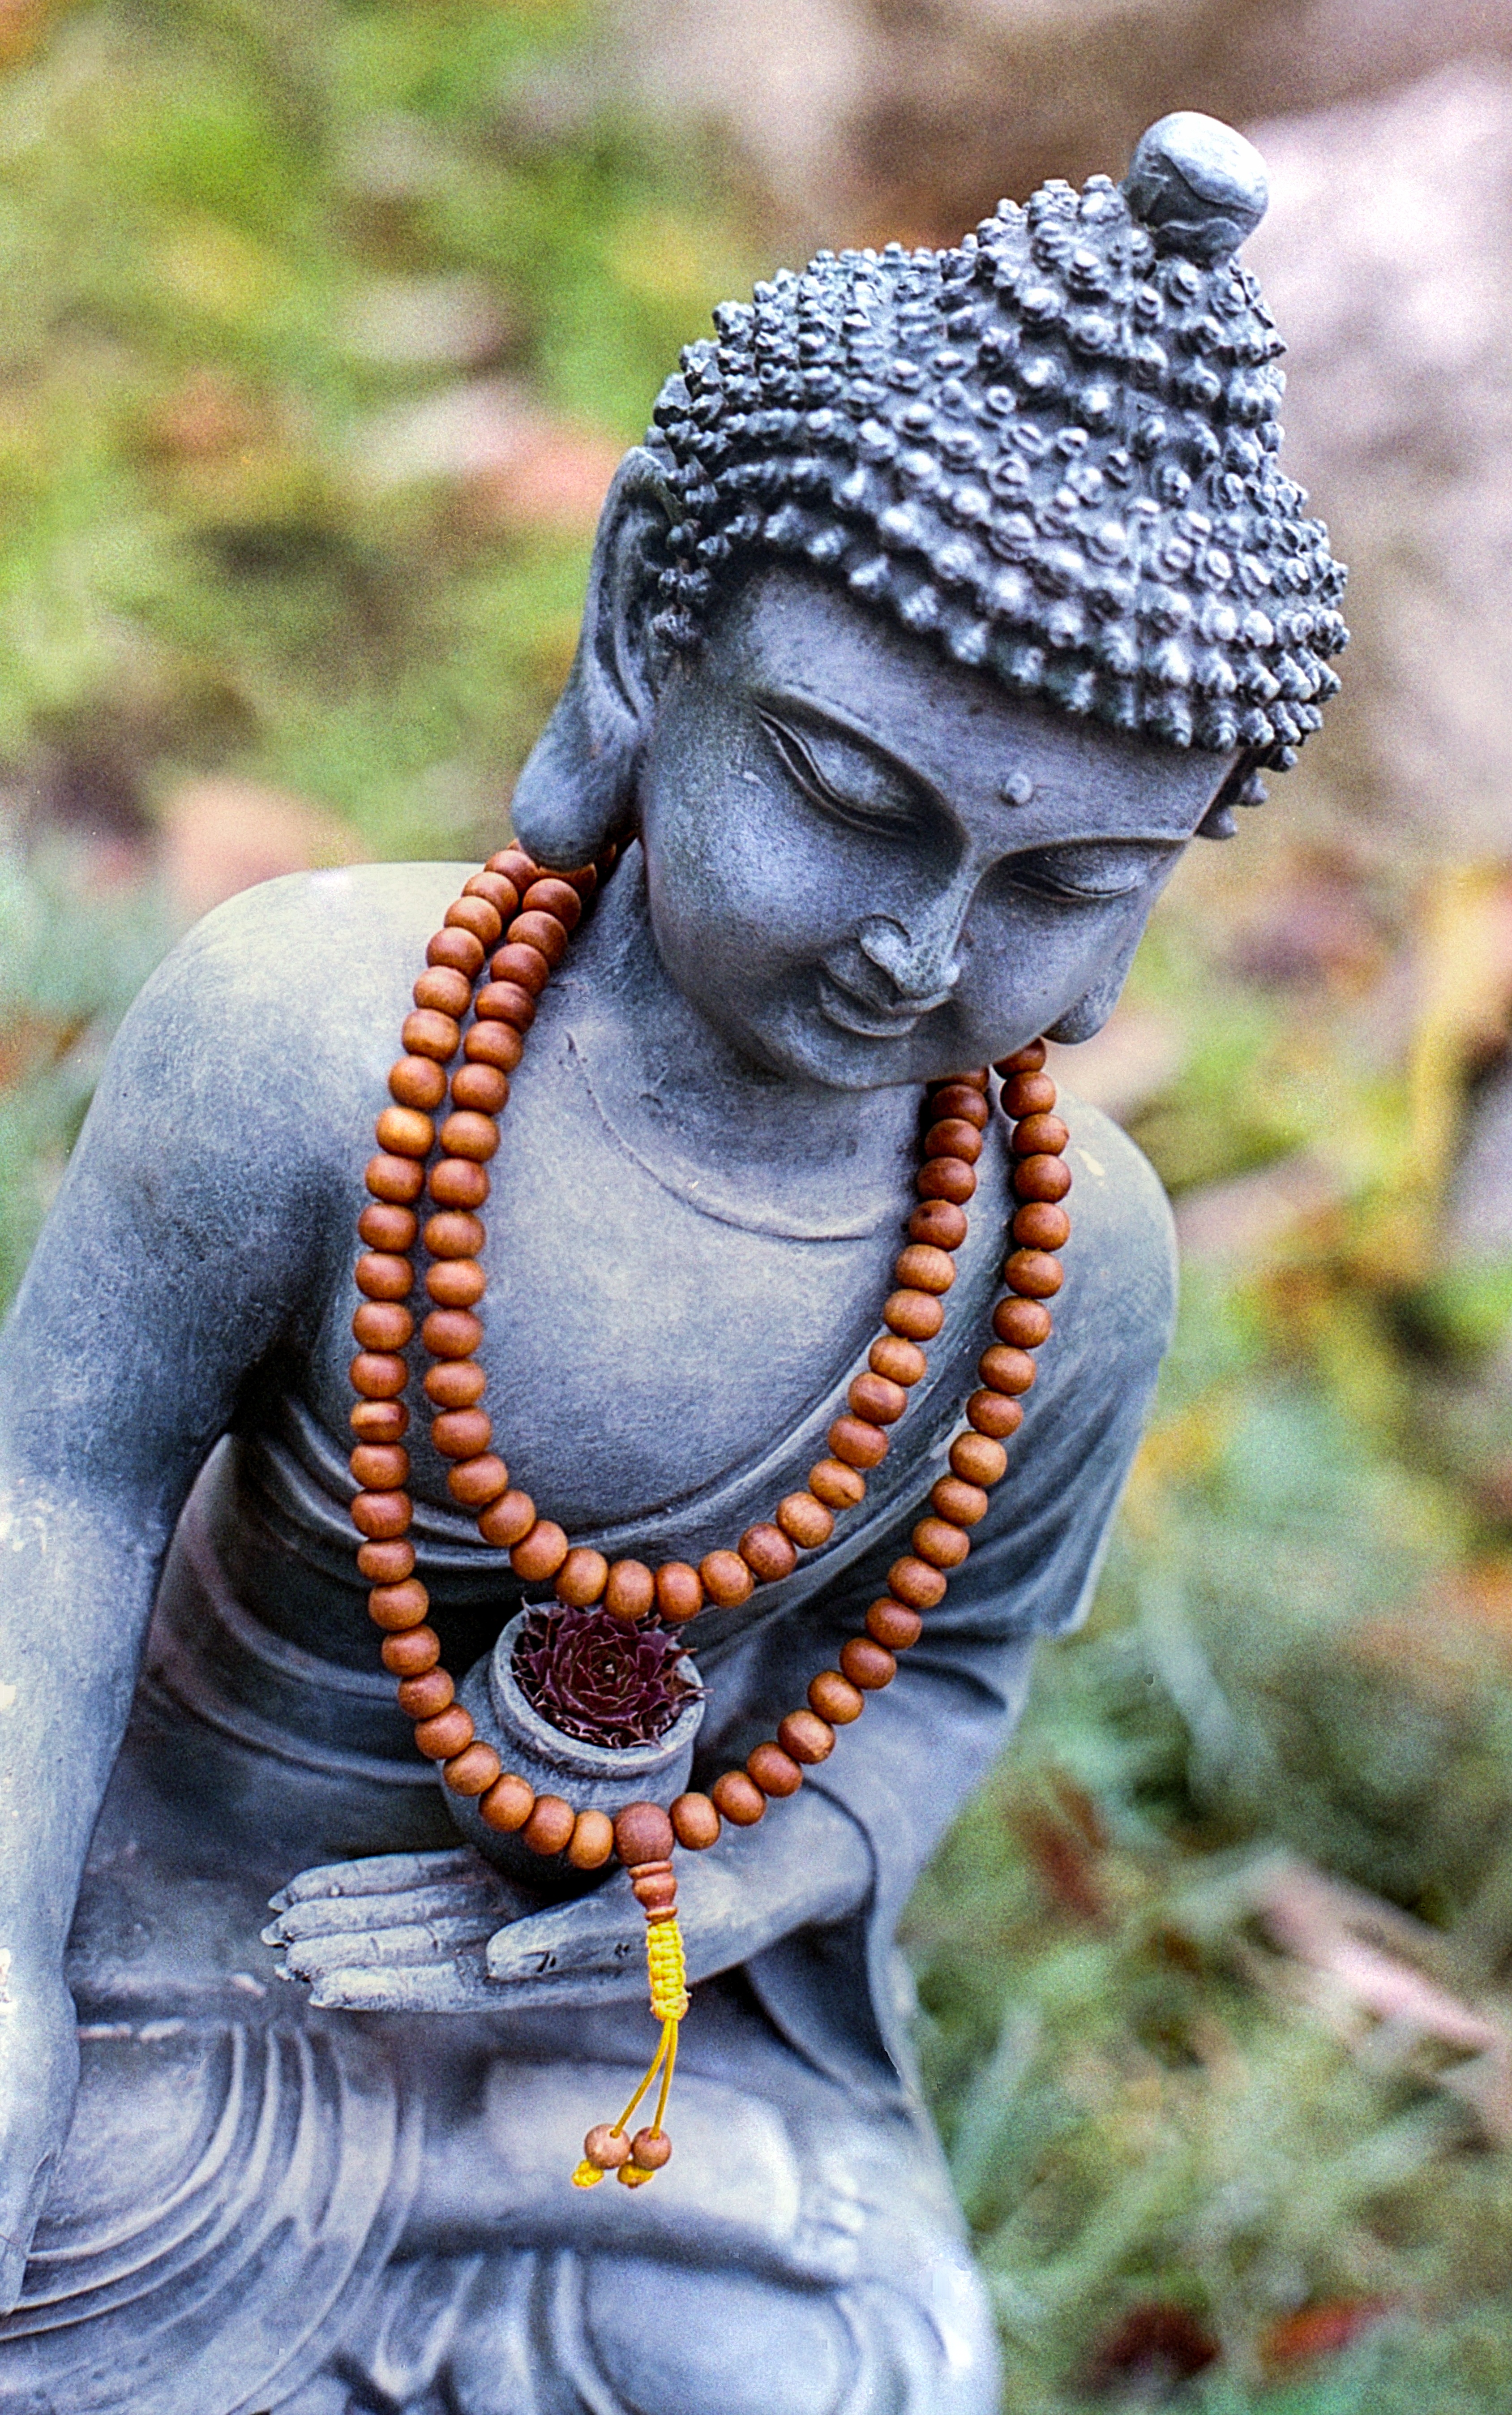
monument, tranquility, statue, symbol, peace, buddhist, buddhism, religion, praying, zen, spiritual, tribe, sculpture, religious, art, relaxation, figure, meditation, temple, buddha, culture, carving, oriental, mala, mantra, mythology, spirituality, praying beads